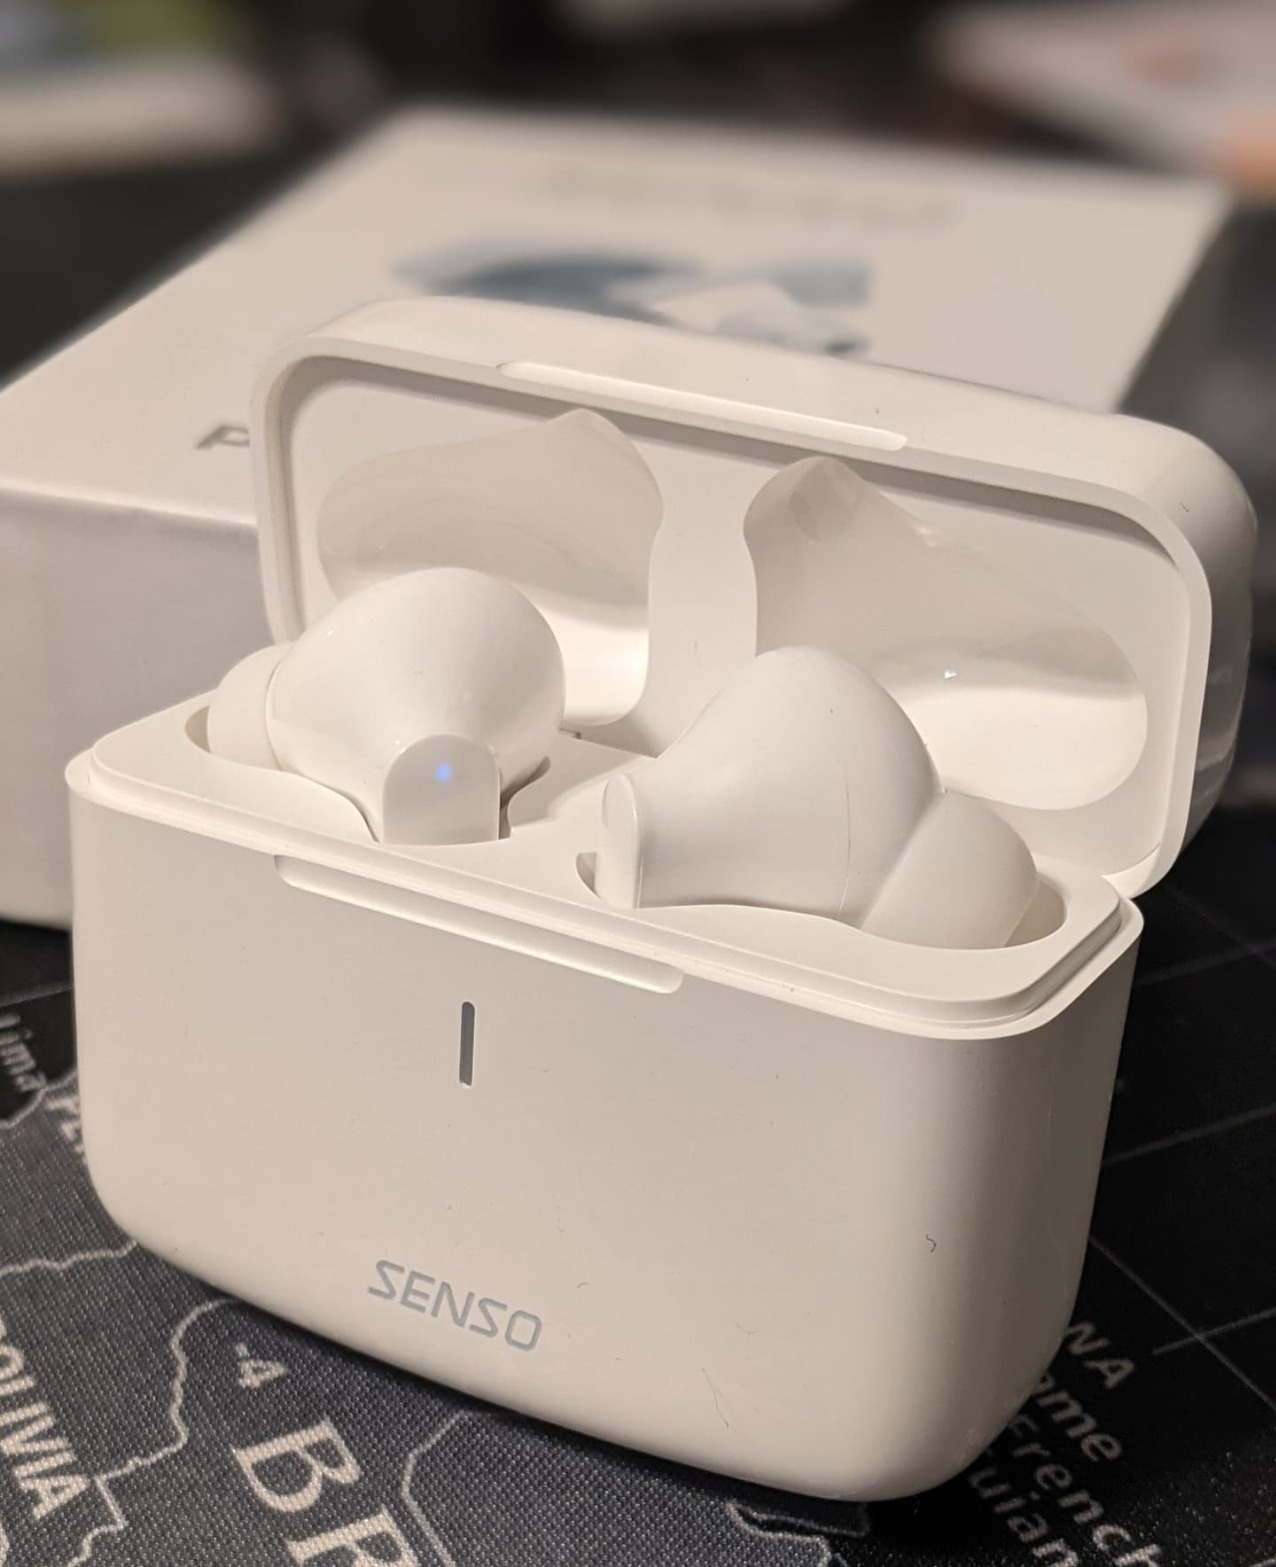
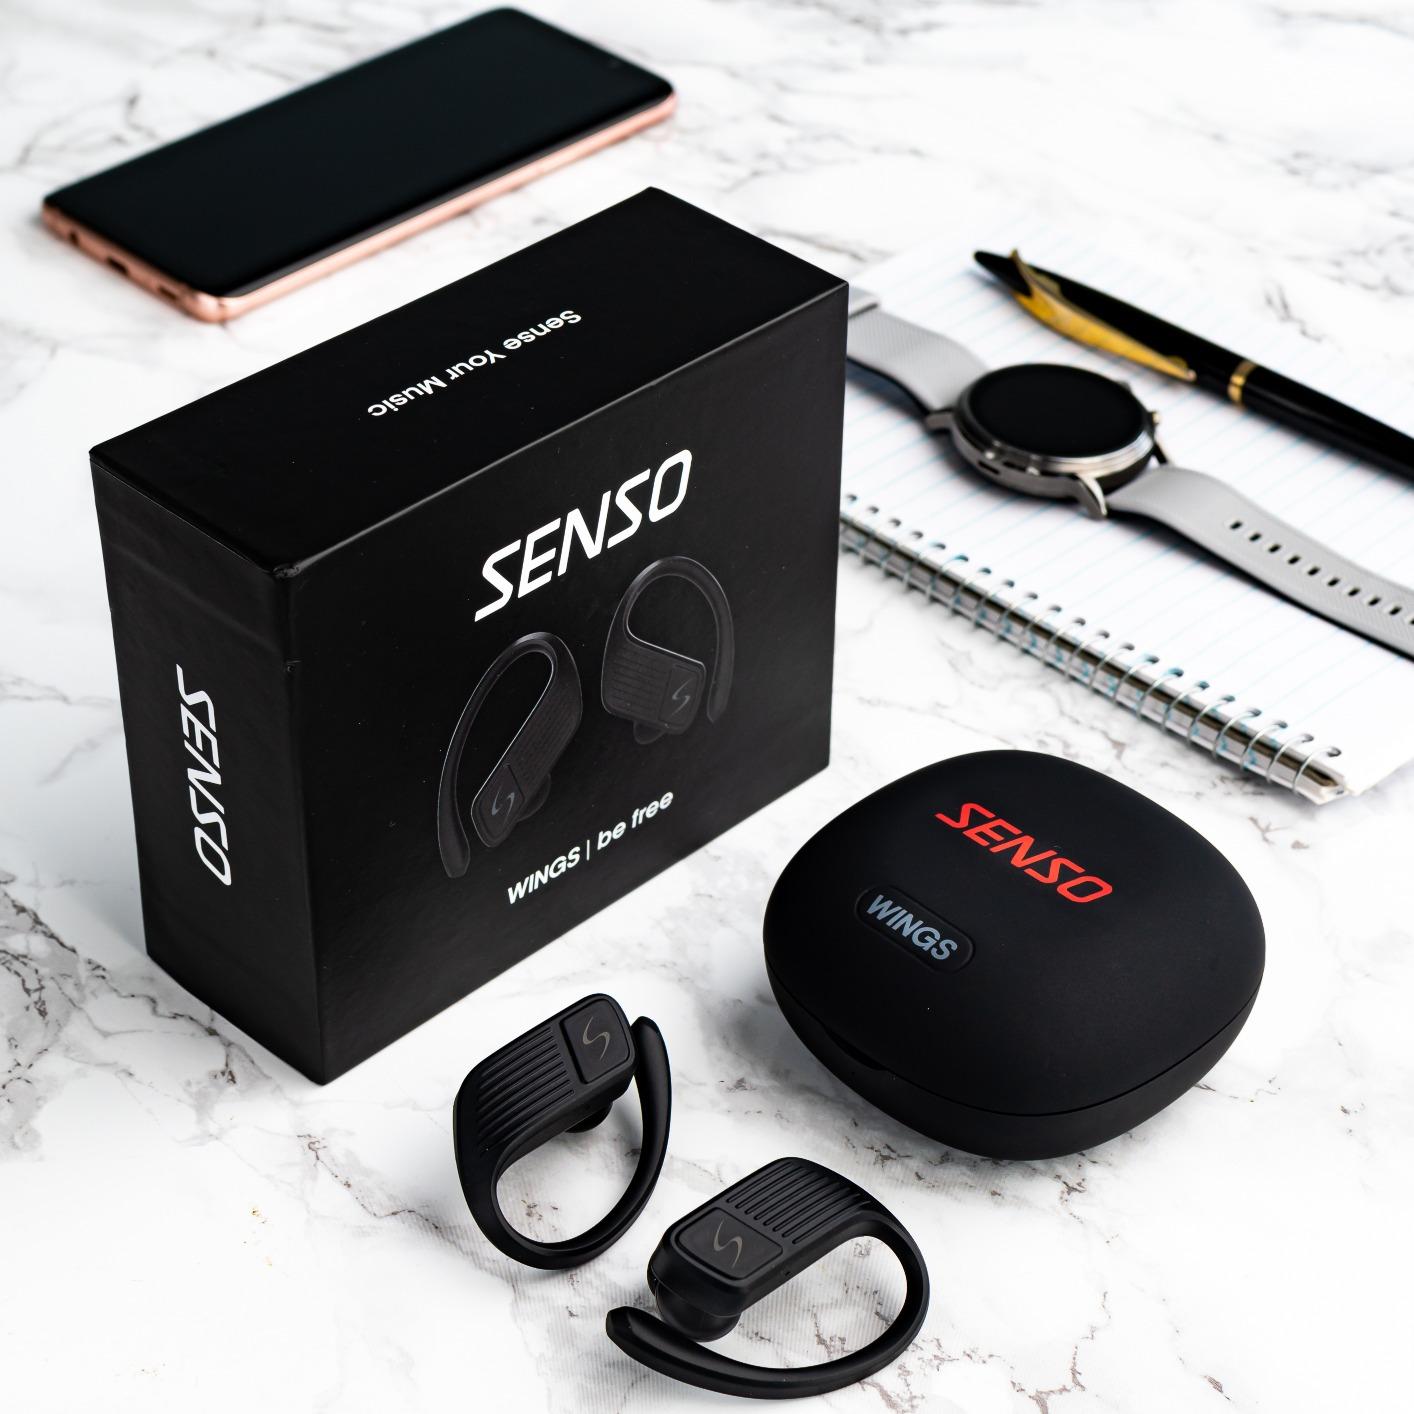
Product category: earbuds
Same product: no